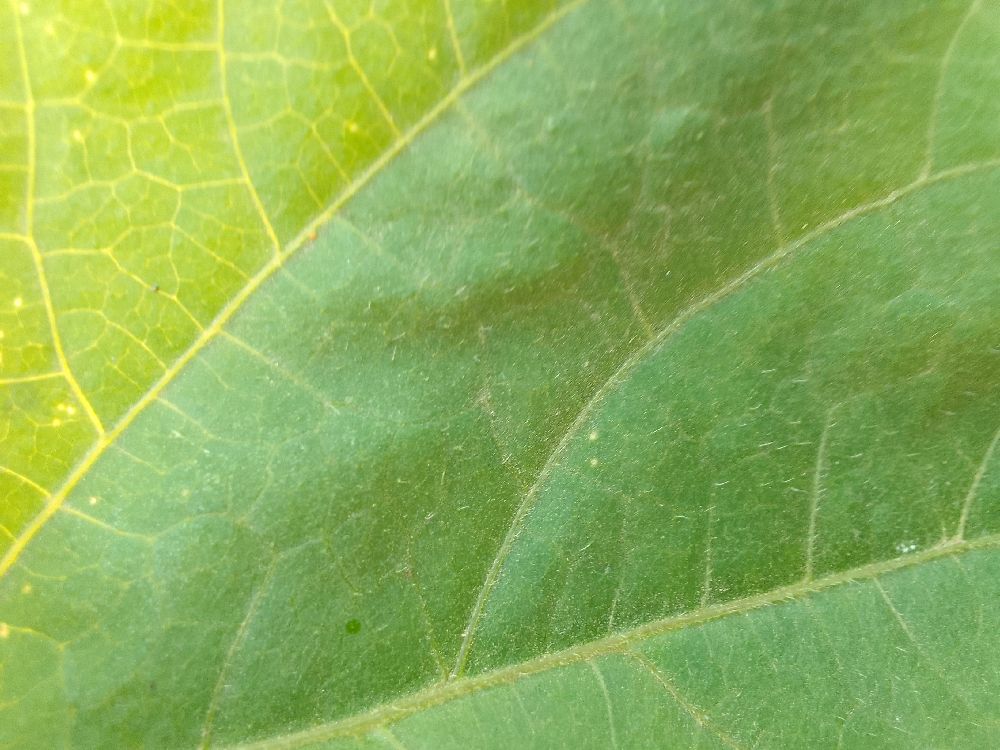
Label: healthy